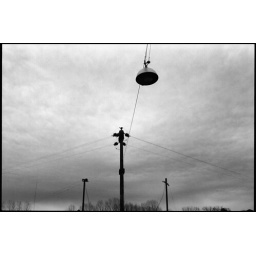
lamp in the middle of the street